Flying Ranee

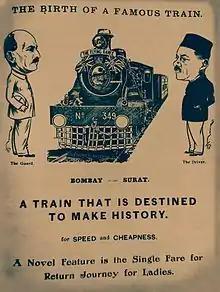

Flying Ranee is a classic train that started in India in its Pre-Independence phase. This train started operating in the year 1906. But on 24 April 1914, it was discontinued. The Flying Ranee was restarted on 1 May 1937 as a weekend special. It ran between 1937 and 1939, when it was discontinued due to World War II. Since then, it had been discontinued and restarted several times. It finally resumed operations on 1 November 1950 and has been running ever since. On 18 December 1979, double-decker cars were added to the Flying Ranee's rake. Presently it is a daily service.